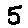
Label: 5